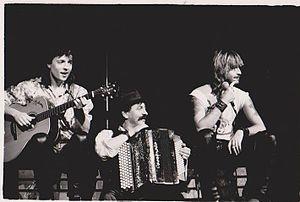
Spectacle Renaud "" La Chetron Sauvage "" Zénith 1986"